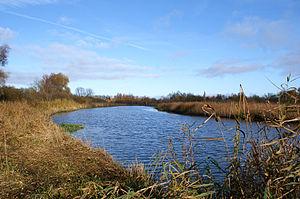
La Recknitz est un fleuve allemand de 88 km de long qui coule dans le land de Mecklembourg-Poméranie-Occidentale. Elle marque la limite entre la Poméranie occidentale et le Mecklembourg.